Break Free (song)

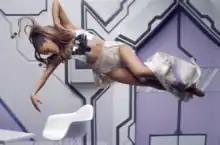
Grande is seen removing clothing while floating in zero gravity, paying homage to the opening scene of the 1968 sci-fi film "Barbarella".

The music video was filmed from June 10–12, 2014. It was directed by Chris Marrs Piliero. Having an intergalactic theme, Grande stated that the video was inspired by the 1968 sci-fi film "Barbarella", the "Star Wars" series and space in general. The plot consists of Grande on a fictional planet renouncing her allegiance to an evil regime of extraterrestrials and freeing a group of prisoners from their cages. She subsequently attacks a giant robot using missiles, but the robot managed to release its hand to catch her, bringing her to the planet's overlord. Her character succeeds in defeating the villain, and the clip ends with Grande and the prisoners she rescued flying away in a spaceship, partying with the crew, as Beats by Dre products are visible in the scene. The song's producer Zedd makes an appearance.